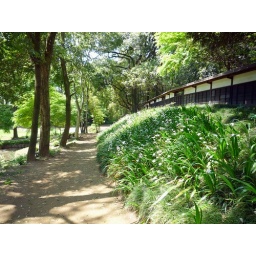
Shaga flowers in Mitsukaido Ecomuseum with Sakano family house in Joso-shi, Ibaraki-ken, Japan. 06-May-2008.